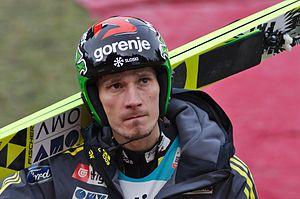
Robert Kranjec, né le 16 juillet 1981 à Ljubljana, est un sauteur à ski slovène. C'est en vol à ski qu'il a obtenu ses meilleurs résultats.